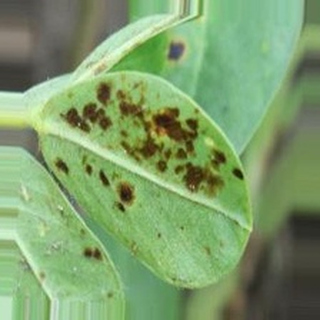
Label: groundnut_rust